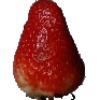
Label: Strawberry 1